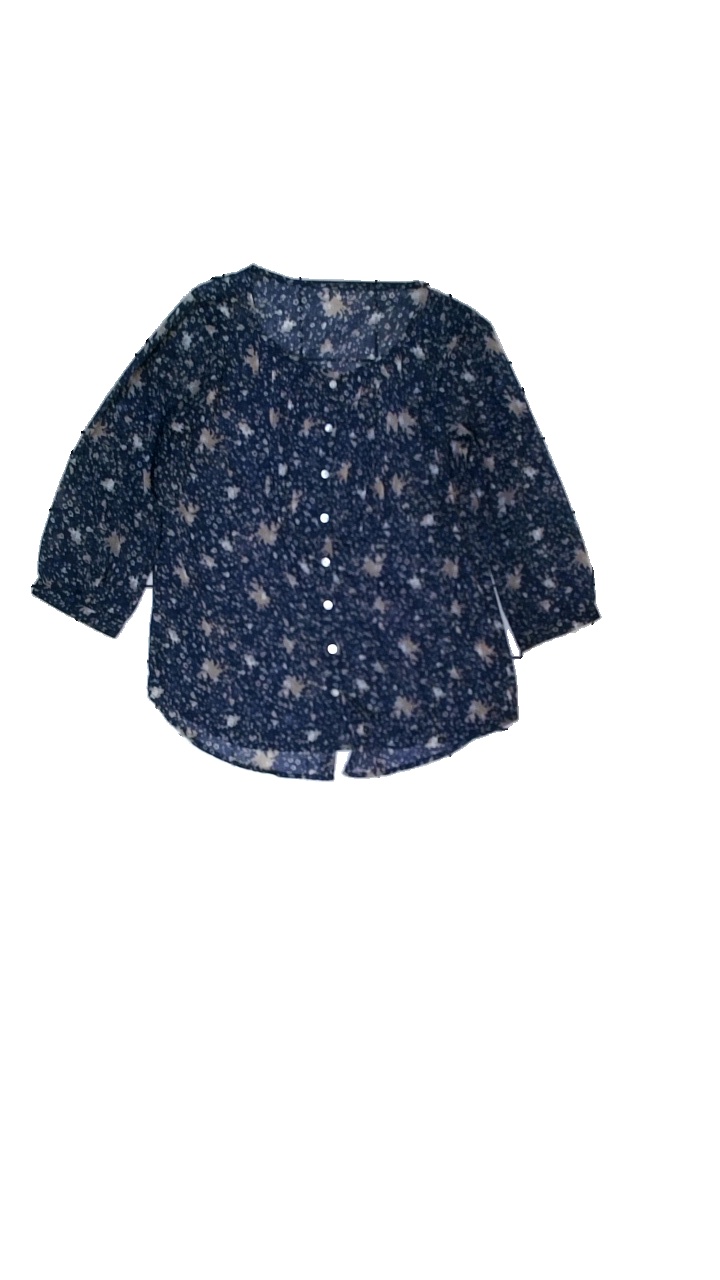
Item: Blouse (Ladies)
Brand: Missing
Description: blommig blus
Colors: Blue, Beige
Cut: Regular
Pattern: Floral print
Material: ?
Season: All
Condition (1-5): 5
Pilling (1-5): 5
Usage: Reuse
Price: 50-100